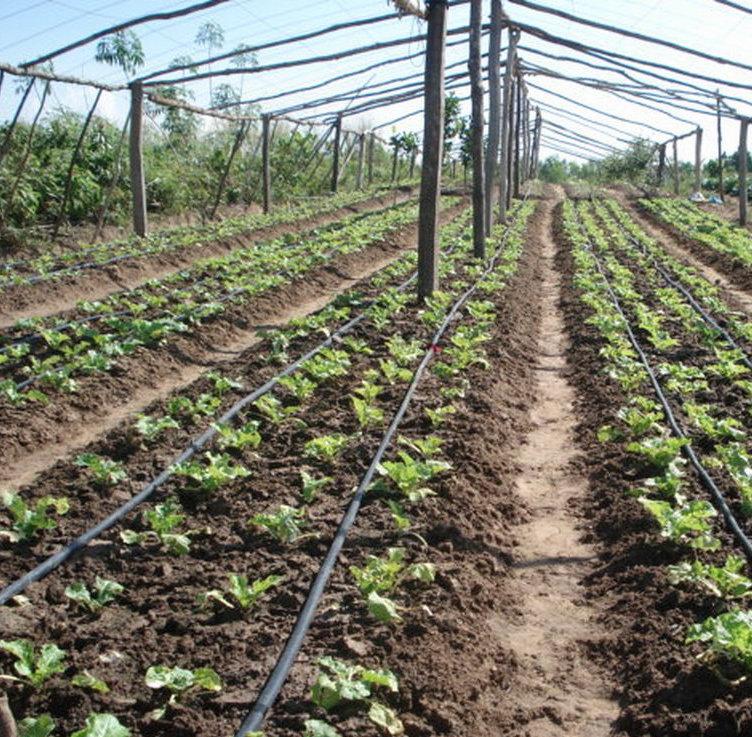
Mimea aina ya mboga yamepandwa kwenye shamba na yamenawiri na kustawi vizuri. Mfumo wa umwagiliaji maji wa matone umetumika. Mfumo huu hutumika hasa katika sehemu ambayo maji hayapatikani kwa urahisi.